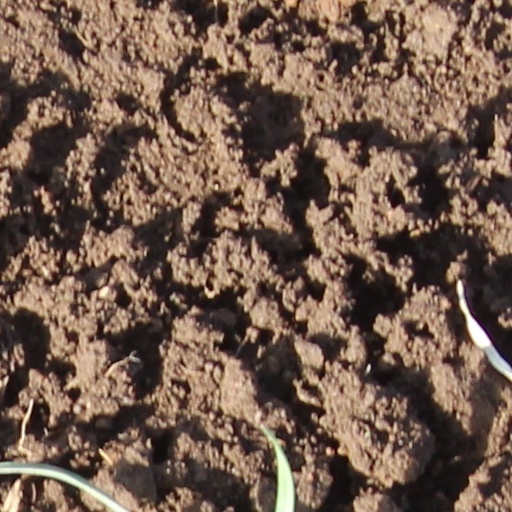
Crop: wheat